Brushfire (film)

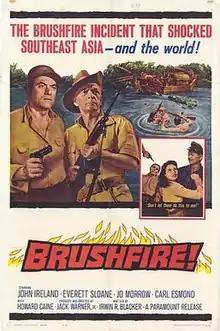
Original film poster

Brushfire! is a 1962 low budget black-and-white jungle warfare adventure exploitation film produced, directed and co-written by Jack Warner, Jr the only son of Jack L. Warner of Warner Bros. Warner planned on making two more films under his Obelisk Productions company but they were never produced. It was filmed at the time of the beginning of American involvement in Viet Nam and Laos brushfire conflicts.